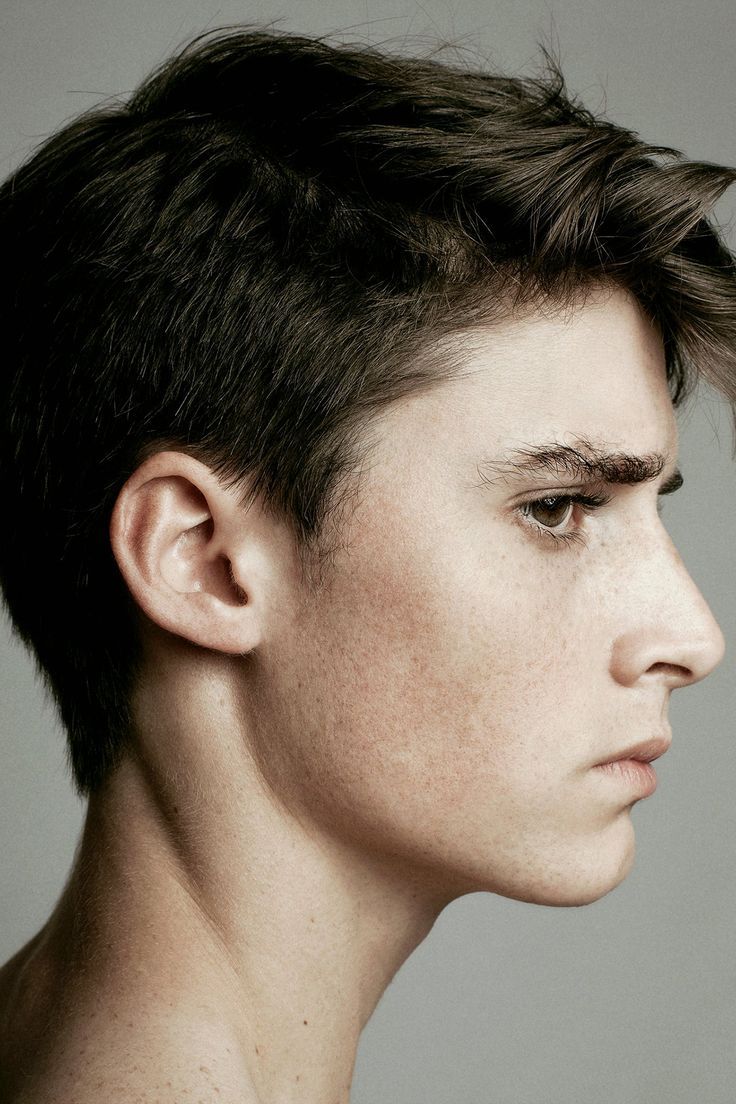
Portrait style: Real Portrait